Ice hockey in Finland

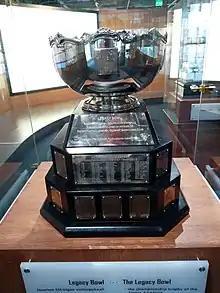
The Legacy Bowl is the men's U20 SM-sarja Championship trophy

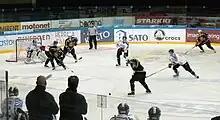
Ilves vs JYP in 2008

National men's junior ice hockey leagues exists at the under-16 (U16, previously "C-nuoret"), under-18 (U18, previously "B-nuoret"), and under-20 (U20, previously "A-nuoret") age groups. Each age group has the same three-tier structure as the senior leagues, i.e. there is a top-level SM-sarja, a second-tier Mestis, and a third-tier Suomi-sarja for U16, U18, and U20. The teams of the U20 SM-sarja differ from those in the other junior leagues because nearly all of them are managed directly by the SM-liiga club, rather than by the affiliated junior club. For example, TPS U20 is operated by HC TPS Turku Oy, the limited company which owns the SM-liiga team HC TPS, but all other TPS junior and minor team are organized by TPS Juniorijääkiekko ry, an affiliated but distinct non-profit organization.